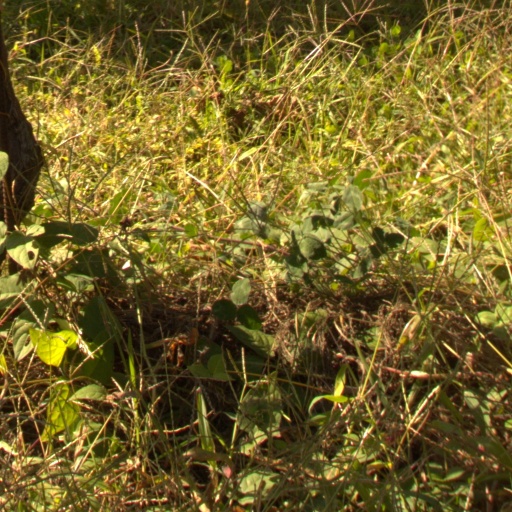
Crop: grape